Cloud physics

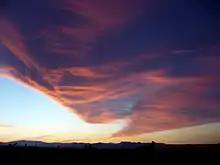
Windy evening twilight enhanced by the Sun's angle, can visually mimic a tornado resulting from orographic lift

Along with adiabatic cooling that requires a lifting agent, there are three other main mechanisms for lowering the temperature of the air to its dew point, all of which occur near surface level and do not require any lifting of the air. Conductive, radiational, and evaporative cooling can cause condensation at surface level resulting in the formation of fog. Conductive cooling takes place when air from a relatively mild source area comes into contact with a colder surface, as when mild marine air moves across a colder land area. Radiational cooling occurs due to the emission of infrared radiation, either by the air or by the surface underneath. This type of cooling is common during the night when the sky is clear. Evaporative cooling happens when moisture is added to the air through evaporation, which forces the air temperature to cool to its wet-bulb temperature, or sometimes to the point of saturation.